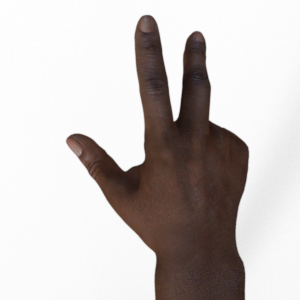
Label: scissors